Dorks and Damsels

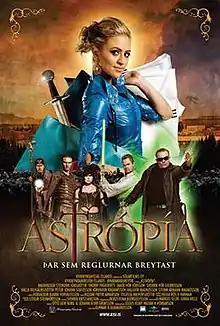
"Astrópía" promotional poster

Hildur, a good-for-nothing beauty who works alongside the criminal car dealer Jolli, is forced to look for work after his arrest. Being hounded by the tabloid press and also very untalented, she fails miserably.